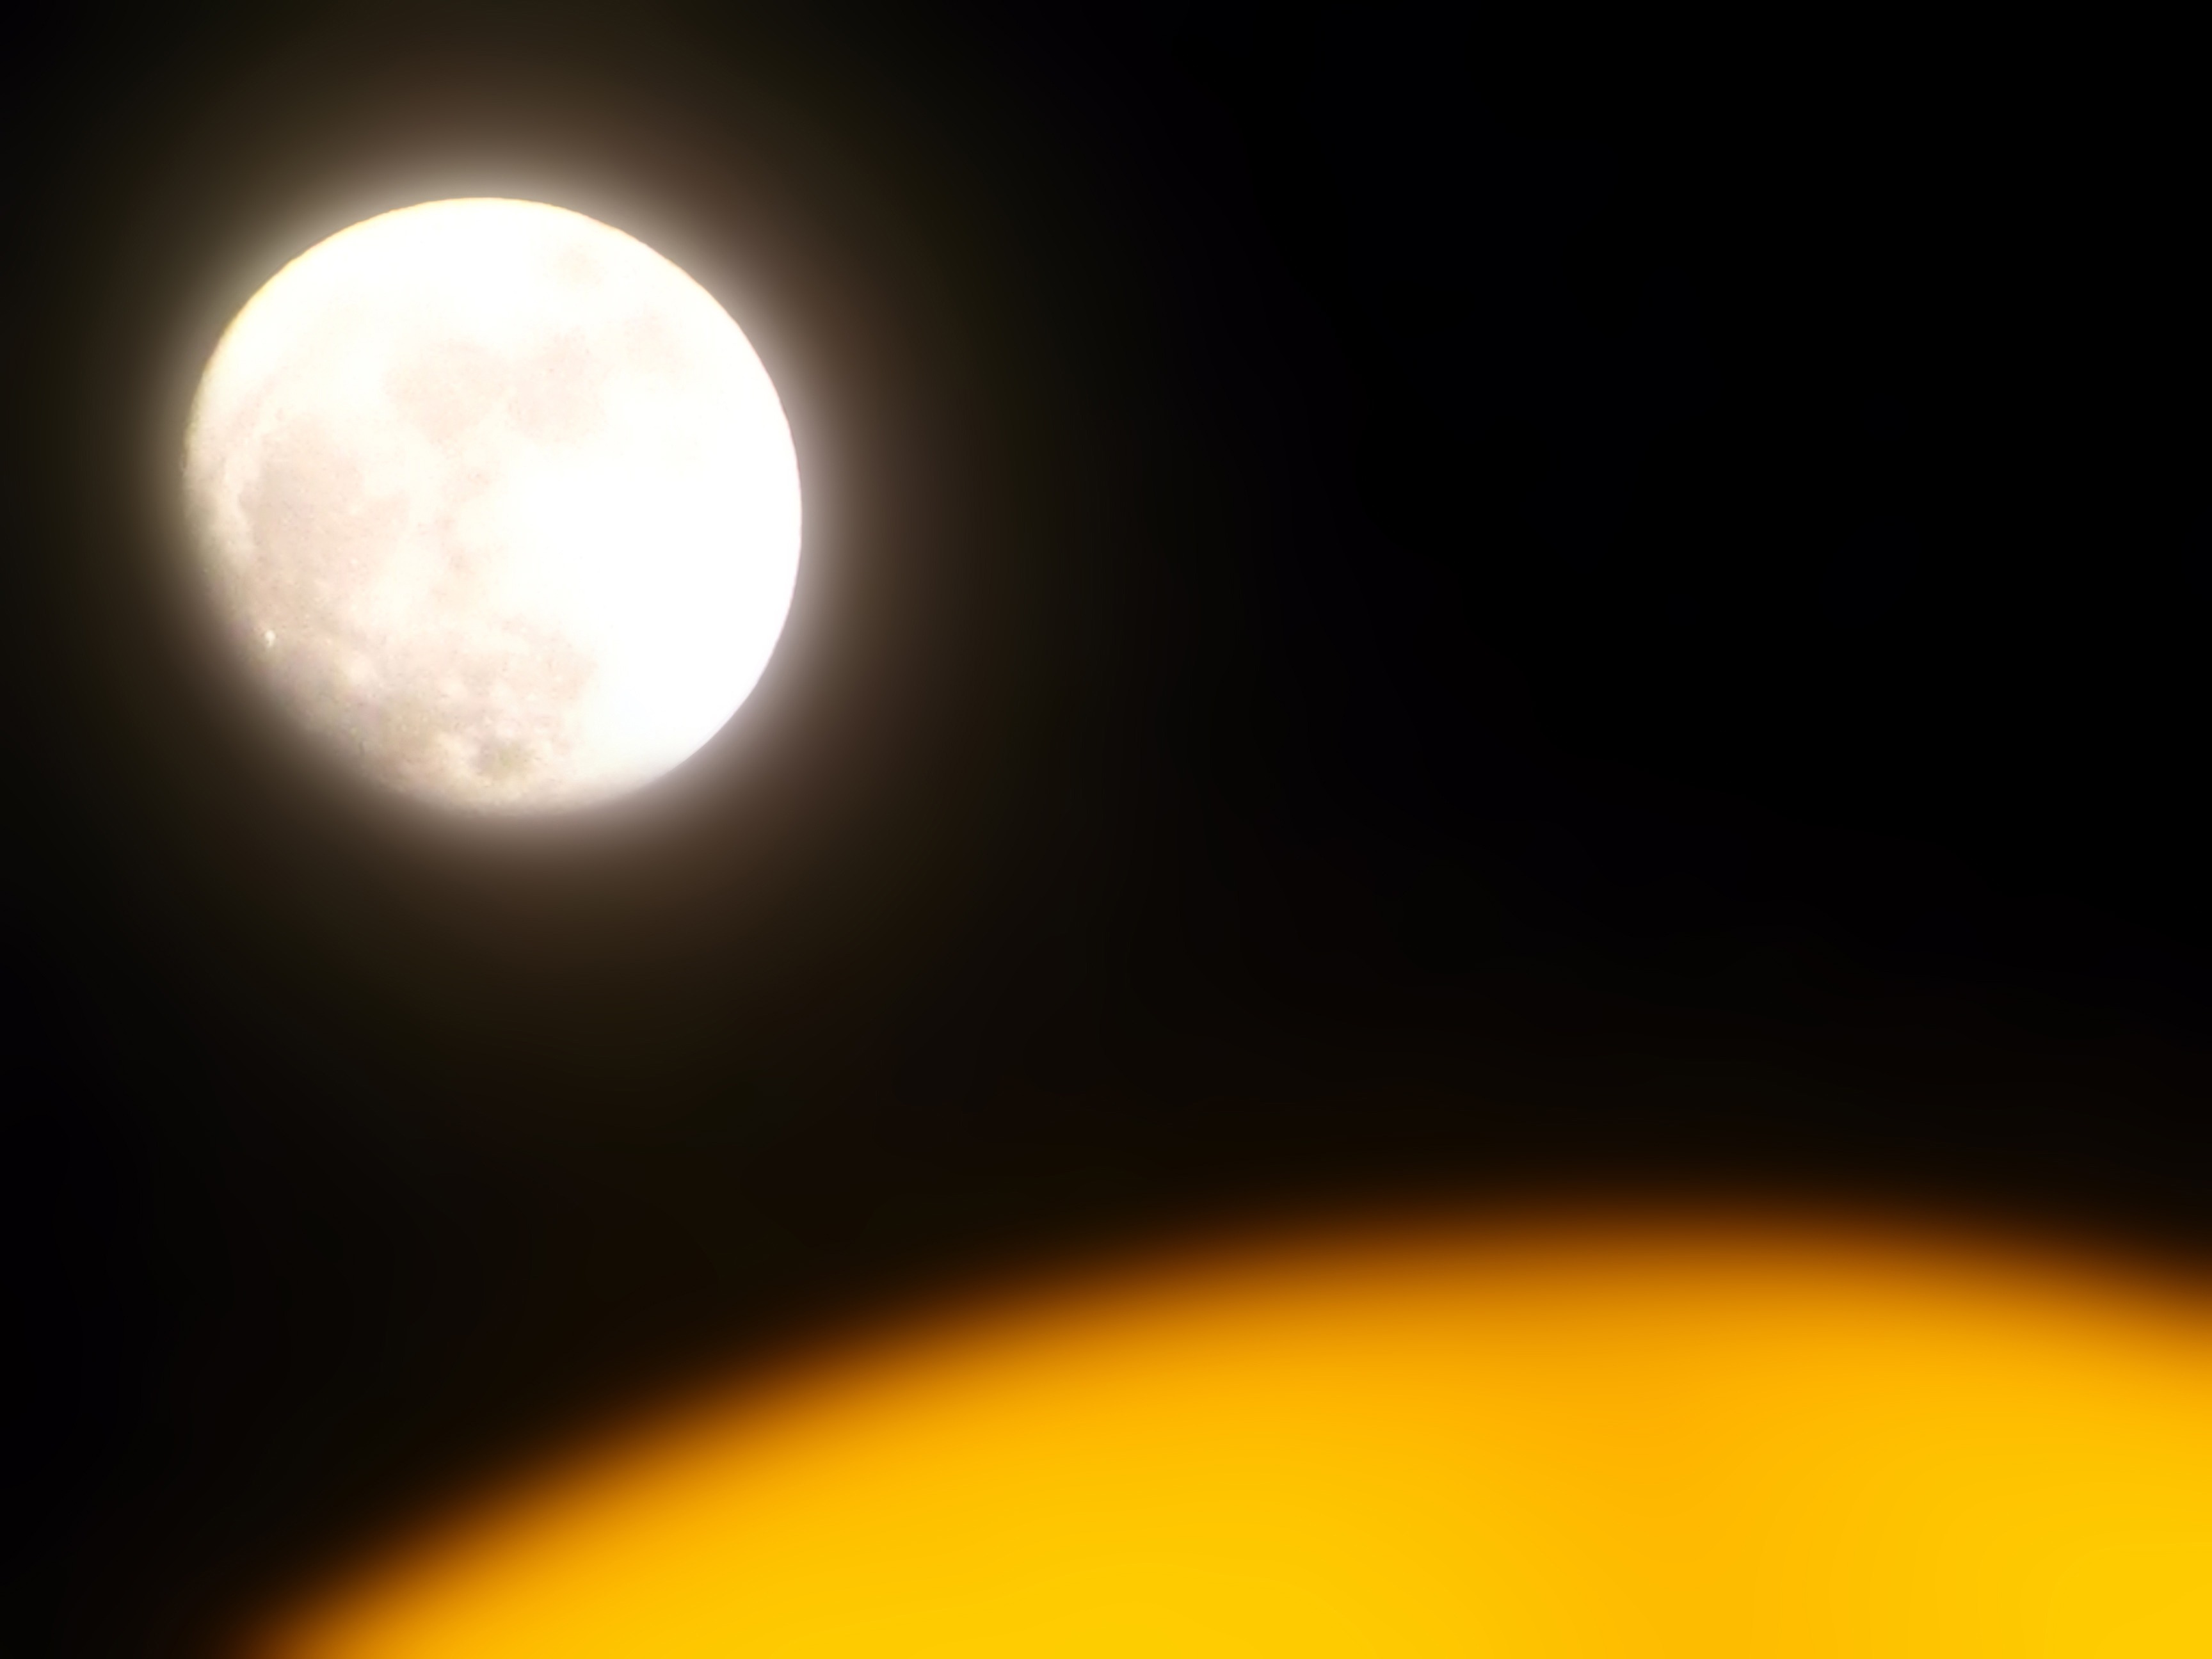
light, sun, night, atmosphere, moon, full moon, circle, street lamp, universe, astronomical object